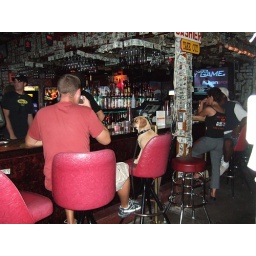
A bar in Keywest, FL, with a dog at the bar and dollar bills all over the walls!!